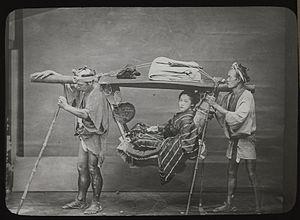
Palanquin Japonais, fonds Colbert
Un kago est une sorte de chaise à porteurs japonaise, formant une logette de bambou tressé, portée par deux hommes au moyen d'une perche unique.
Le Labex EHNE est un laboratoire de recherche français dont l’activité vise à réinsérer l’histoire de la construction européenne dans l’histoire générale de l’Europe. Il est constitué d’équipes issues de la faculté des lettres de Sorbonne Université, de l’université Paris 1 Panthéon-Sorbonne et de l’université de Nantes.